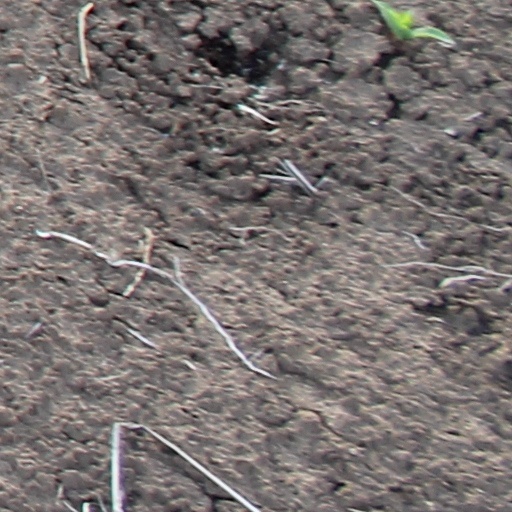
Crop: wheat